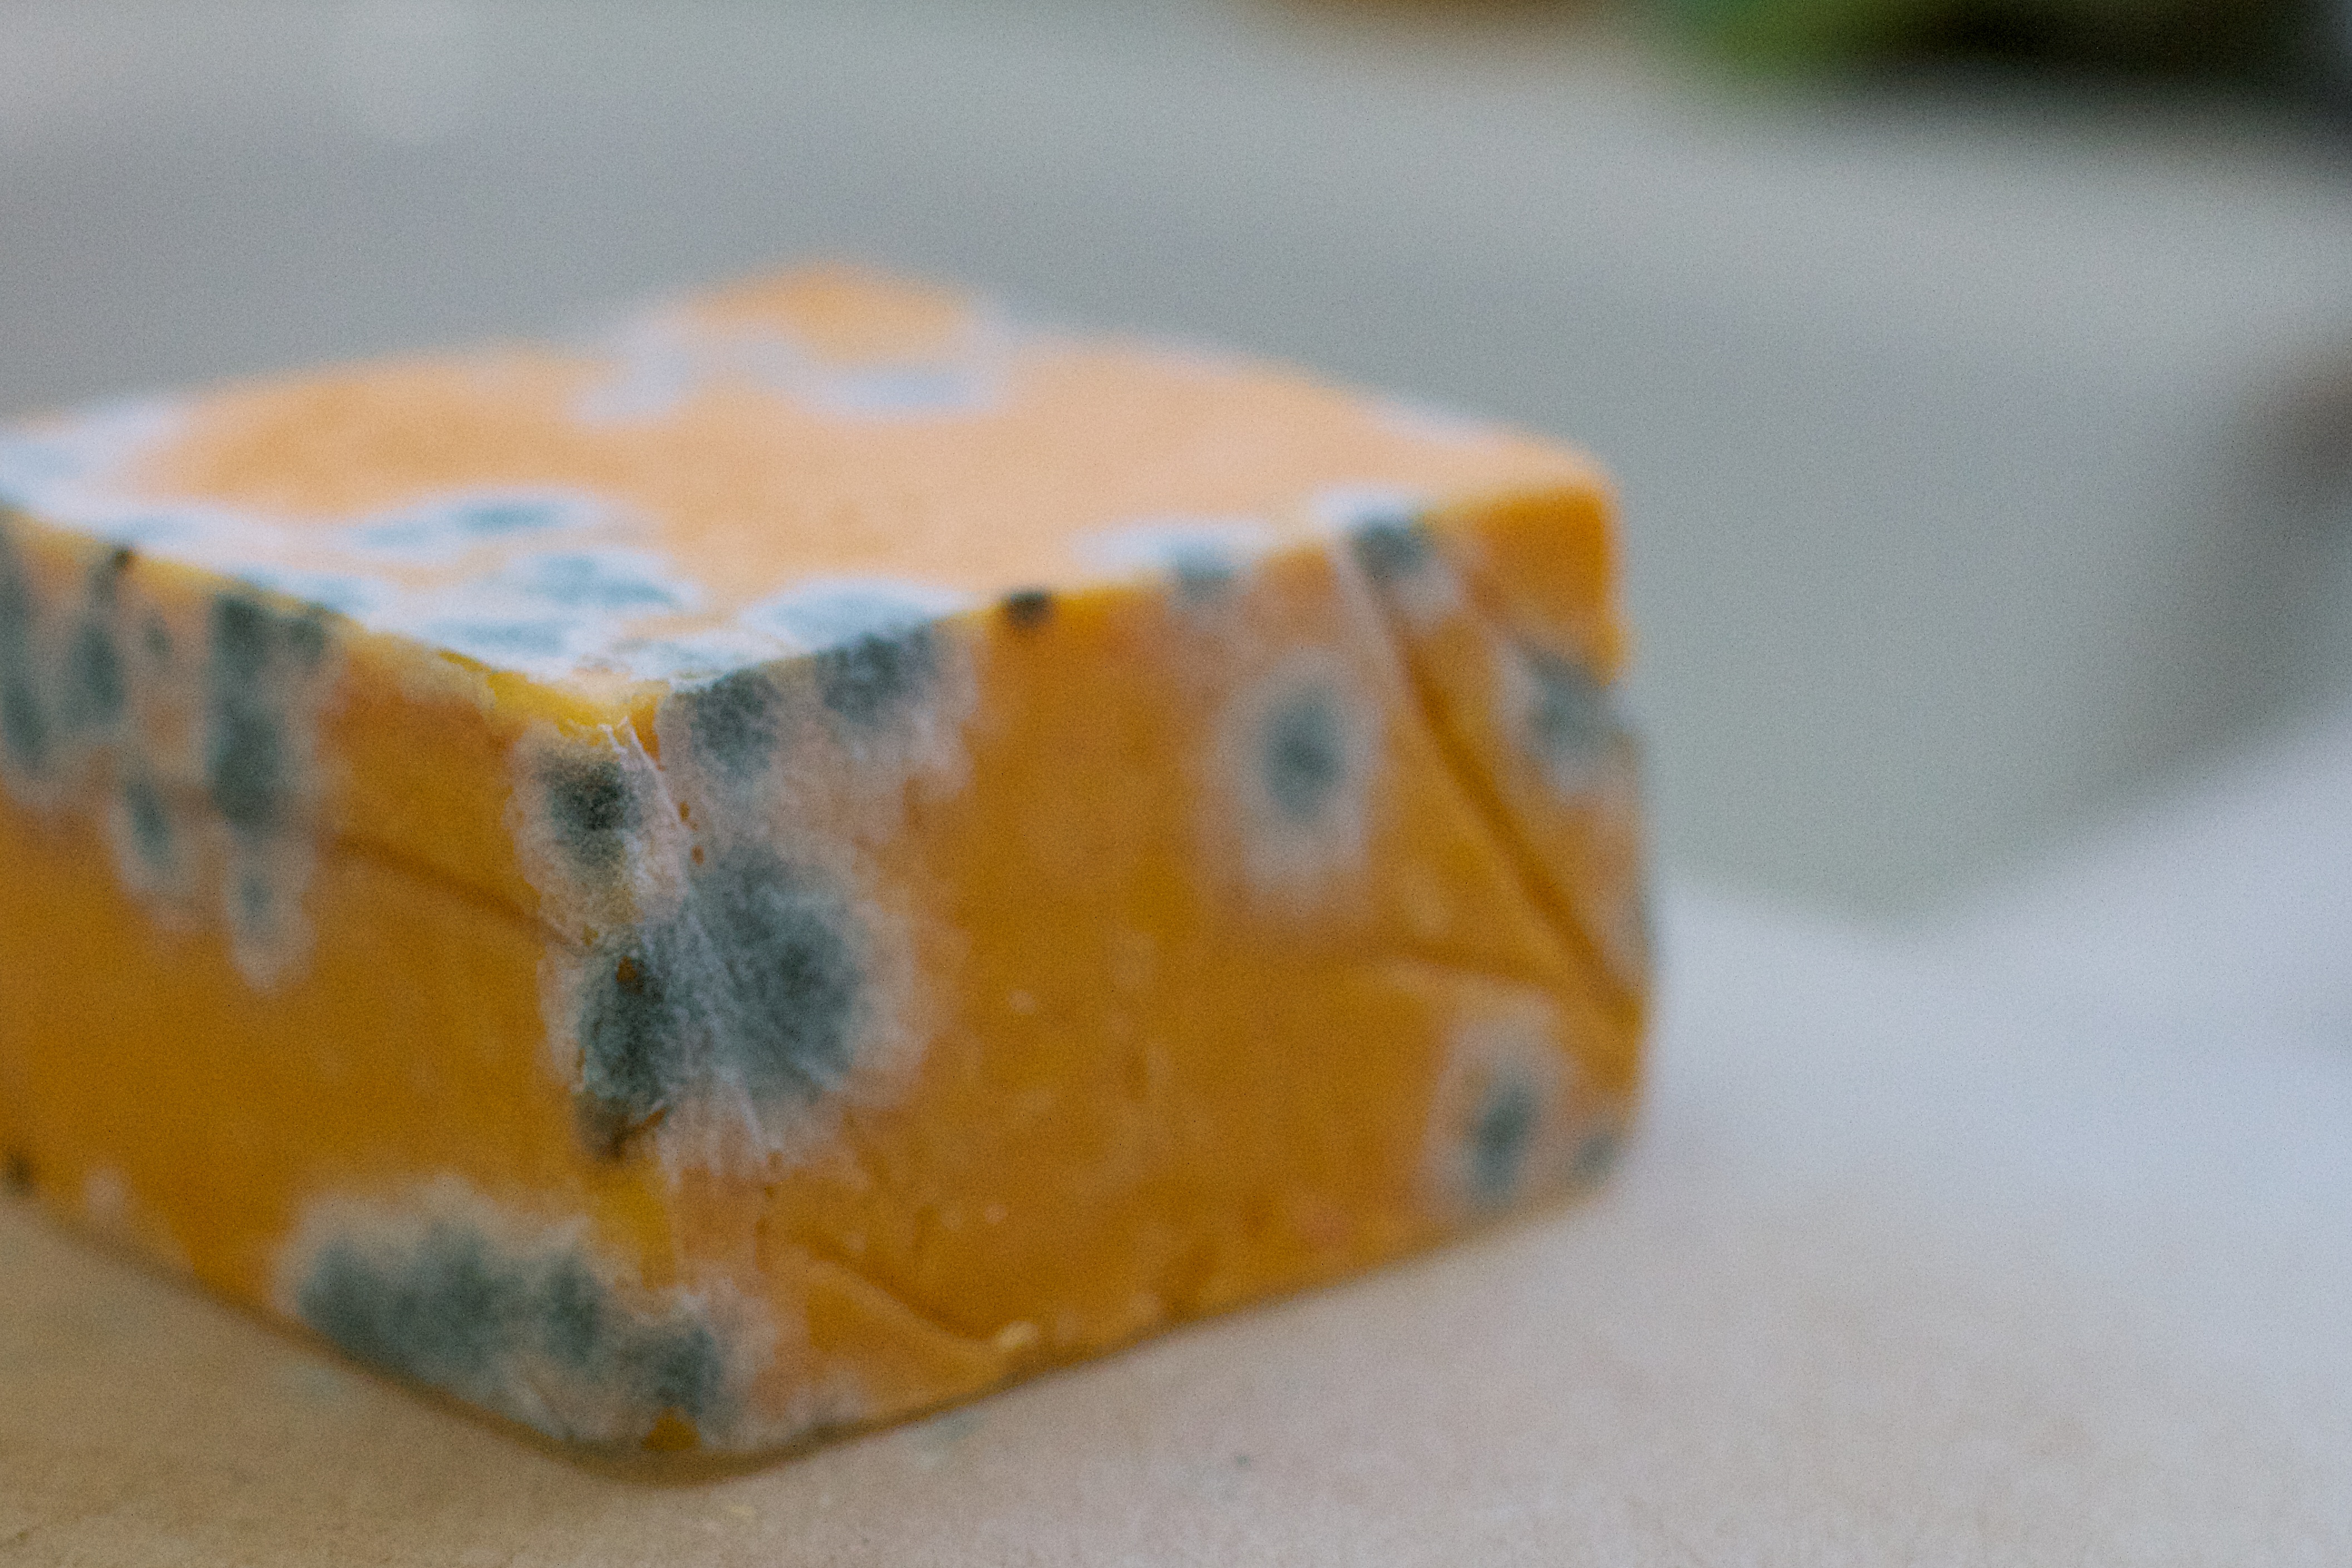
food, produce, breakfast, dessert, cheese, mold